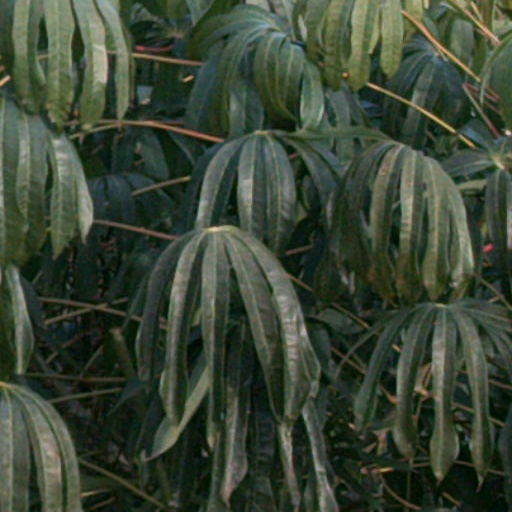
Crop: cassava